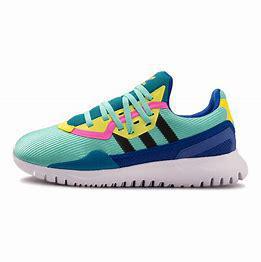
Brand: Adidas
Model: Originals Flex